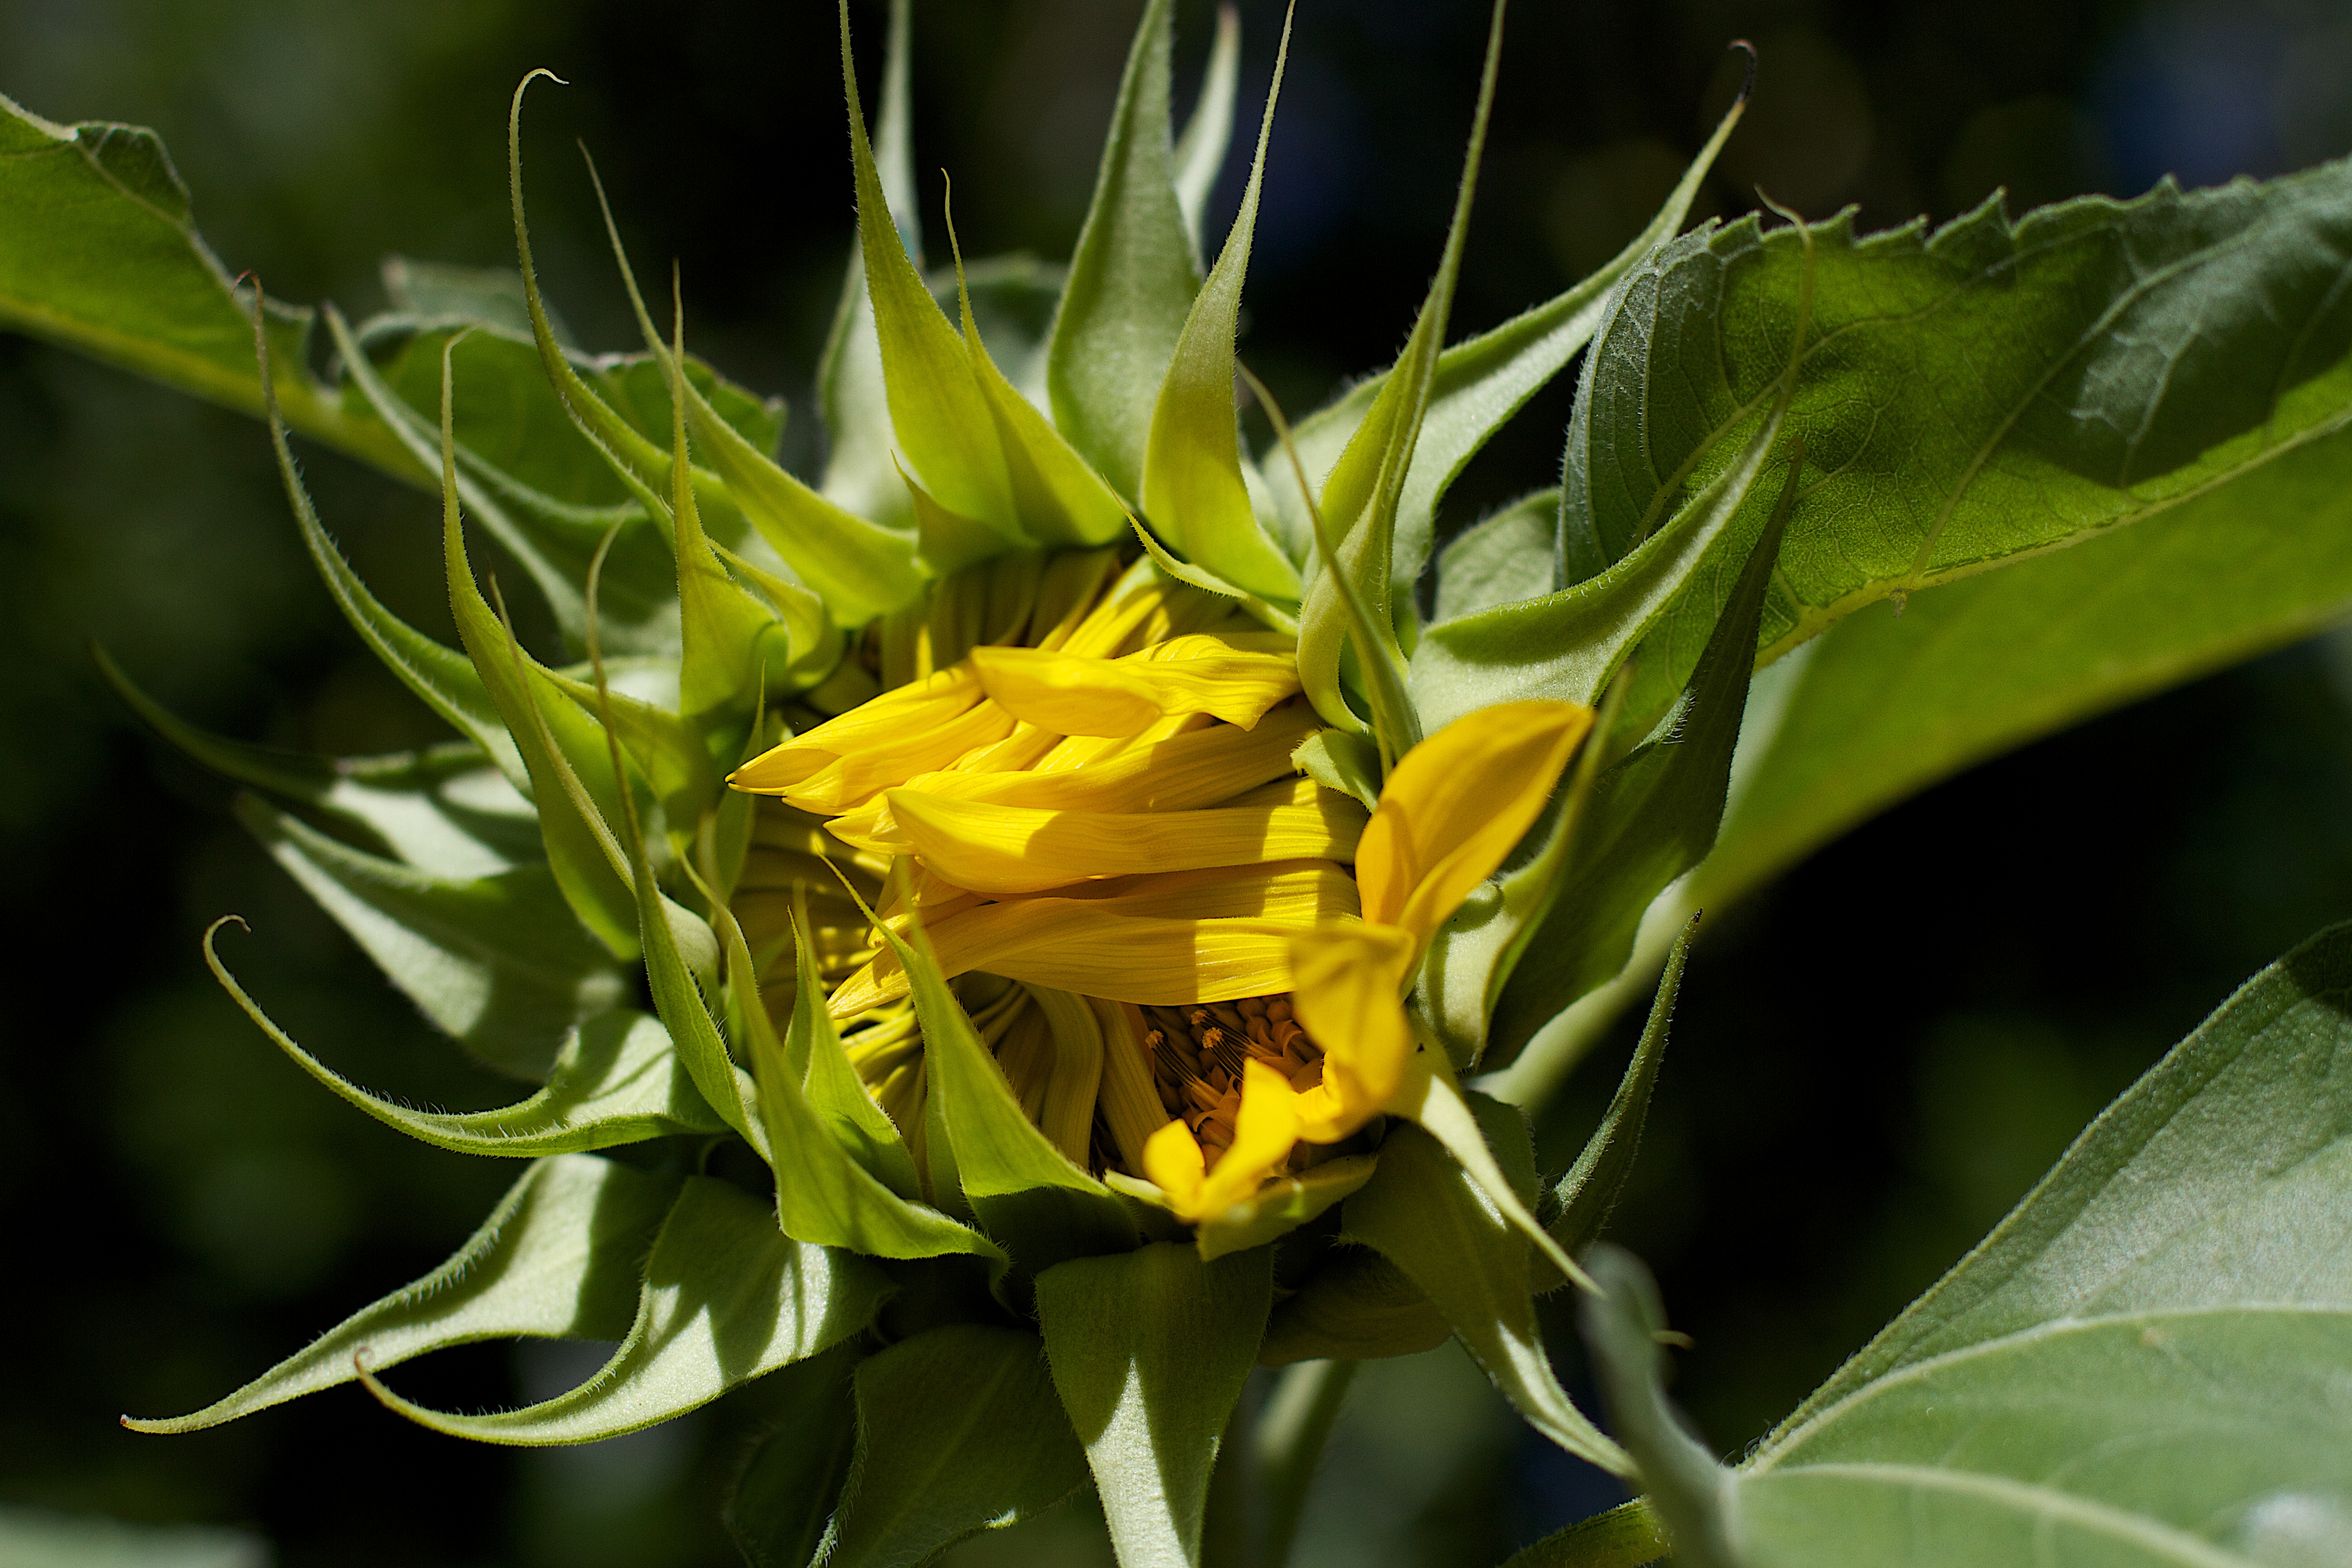
plant, flower, petal, green, botany, yellow, flora, sunflower, wildflower, thistle, seedforward, macro photography, flowering plant, daisy family, plant stem, land plant